Somali diaspora

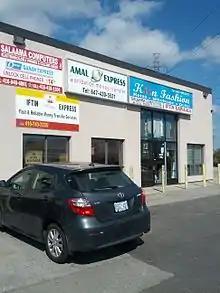
A Somali strip mall in Toronto.

Although most Somalis in the United Kingdom are recent arrivals, the first Somalis to arrive were seamen and traders who settled in port cities in the late 19th century. By 2001, the UK census reported 43,532 Somali-born residents, making the Somali community in Britain the largest Somali expatriate population in Europe. The Office for National Statistics (ONS) estimate of 2018 indicates that 108,000 Somalis live in the UK. There has also been some secondary migration of Somalis from mainland European countries to the United Kingdom. According to the 2011 UK Census, 71.5% of Somalia-born residents in England and Wales hold a UK passport.